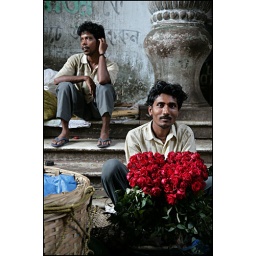
old photo repost, flower market in Kolkata